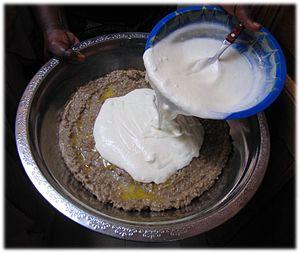
Le lakh est un plat sénégalais à base de millet, également décrit depuis le XVIIᵉ siècle dans d'autres pays d'Afrique de l'Ouest – Mali, Mauritanie – sous le nom de « sanglé ». C'est une bouillie de mil épaisse accompagnée de lait caillé sucré, longtemps consommée par les paysans, maintenant plutôt sous forme de dessert, particulièrement en certaines occasions, telles qu'un baptême ou la fin du ramadan.